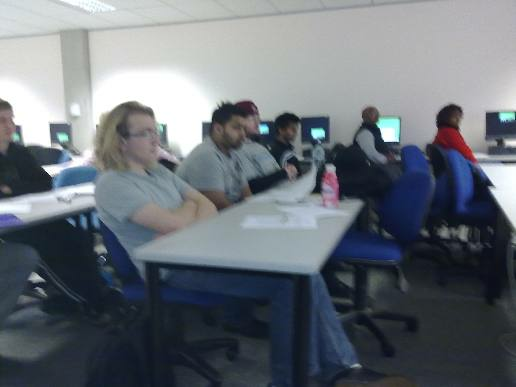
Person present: Yes